Whiteshell Provincial Park

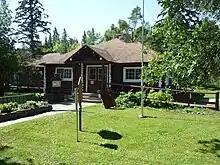
The Whiteshell Natural History Museum

The Whiteshell Natural History Museum, opened in 1960 and located in a log building, features mounted wildlife displays of local animals. Other displays include the boreal forest, Canadian Indigenous peoples, petroforms, sturgeon and the Winnipeg River. The museum is located on PR 307 at Nutimik Lake. It has been closed since 2018.